Robson Reis

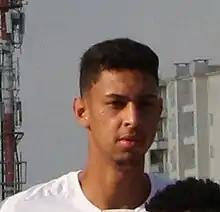
Robson Reis in 2019

Robson Alves Reis (born 21 May 2000), known as Robson Reis or simply Robson, is a Brazilian professional footballer who plays as a centre-back for Retrô.